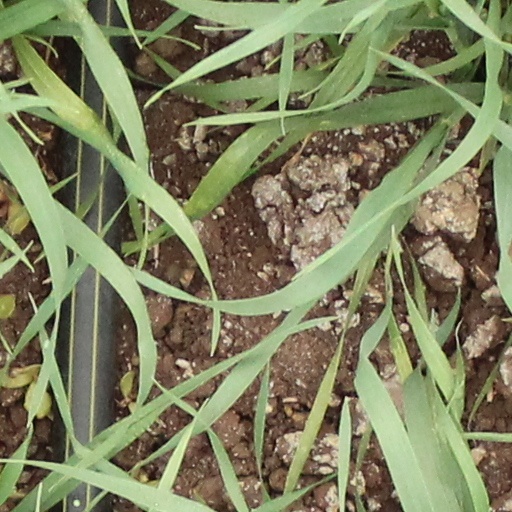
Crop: wheat